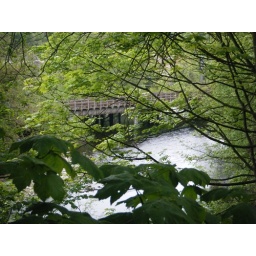
Railway bridge over the river from the canal....